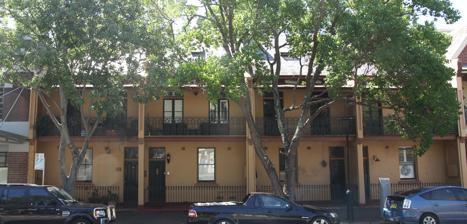
Building: Eagleton Terrace
Country: Australia
Year built: 1860
Historic site in New South Wales, Australia Eagleton Terrace Eagleton Terrace, pictured in 2019. Location 67, 69, 71, 73 Lower Fort Street, Millers Point , City of Sydney , New South Wales , Australia Coordinates 33°51′26″S 151°12′22″E / 33.8573°S 151.2062°E / -33.8573; 151.2062 Built c. 1860 s Architectural style(s) Victorian Filigree New South Wales Heritage Register Official name Eagleton Terrace Type State heritage (built) Designated 2 April 1999 Reference no. 882 / 904 Type Terrace Category Residential buildings (private) Location of Eagleton Terrace in Sydney Show map of Sydney Eagleton Terrace (Australia) Show map of Australia The Eagleton Terrace are heritage-listed terrace houses located at 67–73 Lower Fort Street, in the inner city Sydney suburb of Millers Point in the City of Sydney local government area of New South Wales , Australia. The property was added to the New South Wales State Heritage Register on 2 April 1999. History Millers Point is one of the earliest areas of European settlement in Australia, and a focus for maritime activities. This building was constructed during the mid 1860s as one of a group of four terrace houses. First tenanted by the NSW Department of Housing in 1984. Description Two storey, five bedroom, early Victorian terrace with basement and attic. Cast iron lace balcony and infilled verandah . Skylight to attic. Storeys: Two; Construction: Painted rendered masonry, slate roof, cast iron lace, spear fence. Painted timber work. Style: Victorian Filigree . The external condition of the property is good. Modifications and dates External: Timber work modified. Dormers have been removed. Some verandah infil. Heritage listing As at 23 November 2000, this property is part of a group of early Victorian terraces. It is part of the Millers Point Conservation Area , an intact residential and maritime precinct. It contains residential buildings and civic spaces dating from the 1830s and is an important example of 19th century adaptation of the landscape. Eagleton Terrace was listed on the New South Wales State Heritage Register on 2 April 1999. See also Architecture portal Australian residential architectural styles Vermont Terrace , 63-65 Lower Fort Street 75-77 Lower Fort Street References